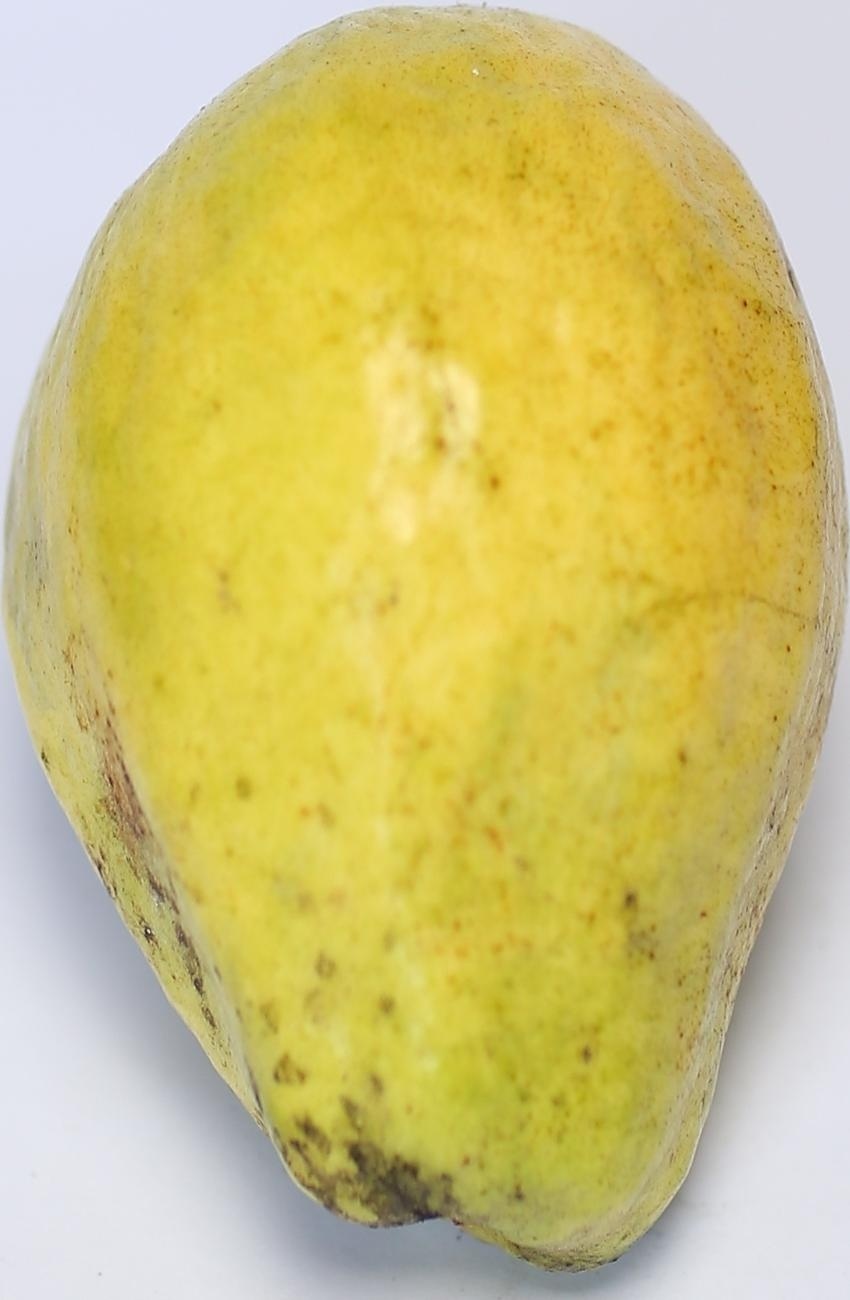
Maturity: mature-green
Variety: thadhrami